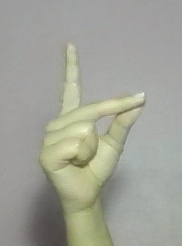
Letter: ta